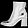
Label: Ankle boot